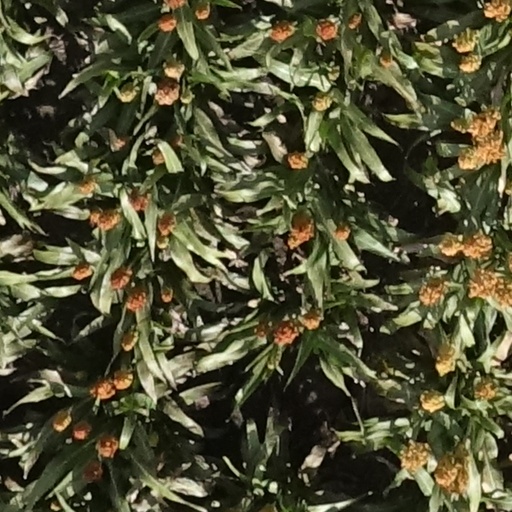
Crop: sorghum